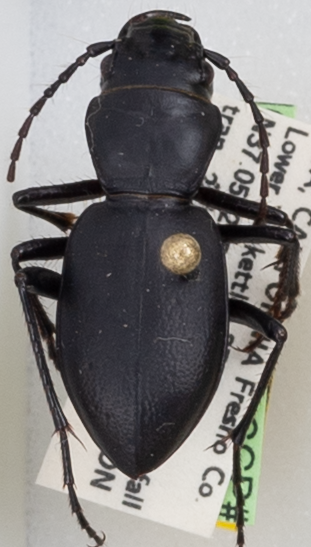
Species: Omus californicus
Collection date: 2022-06-23
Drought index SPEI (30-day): -0.722
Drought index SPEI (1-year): -1.28
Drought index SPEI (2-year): -2.09